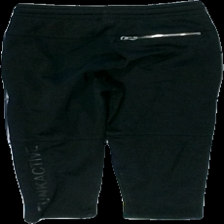
View: back
Type: Trousers
Category: Children
Brand: Lager 157
Colors: White
Material: 80% polyester, 20% cotton
Cut: Regular
Season: All
Price range: <50
Recommended usage: Export
Comment: SIze 90